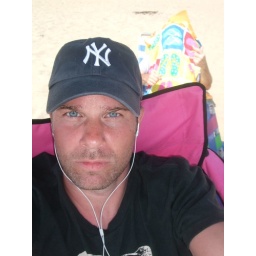
beach king in the pink chair